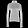
Label: Pullover